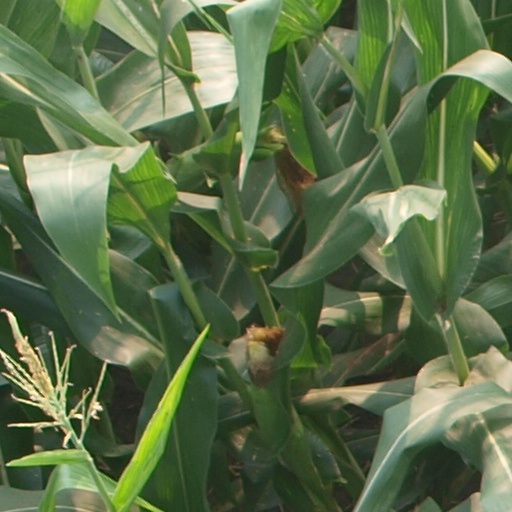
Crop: maize; corn